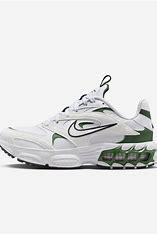
Brand: Nike
Model: Zoom Air Fire